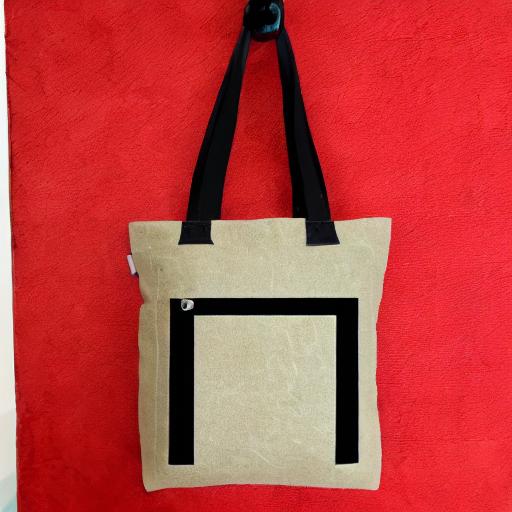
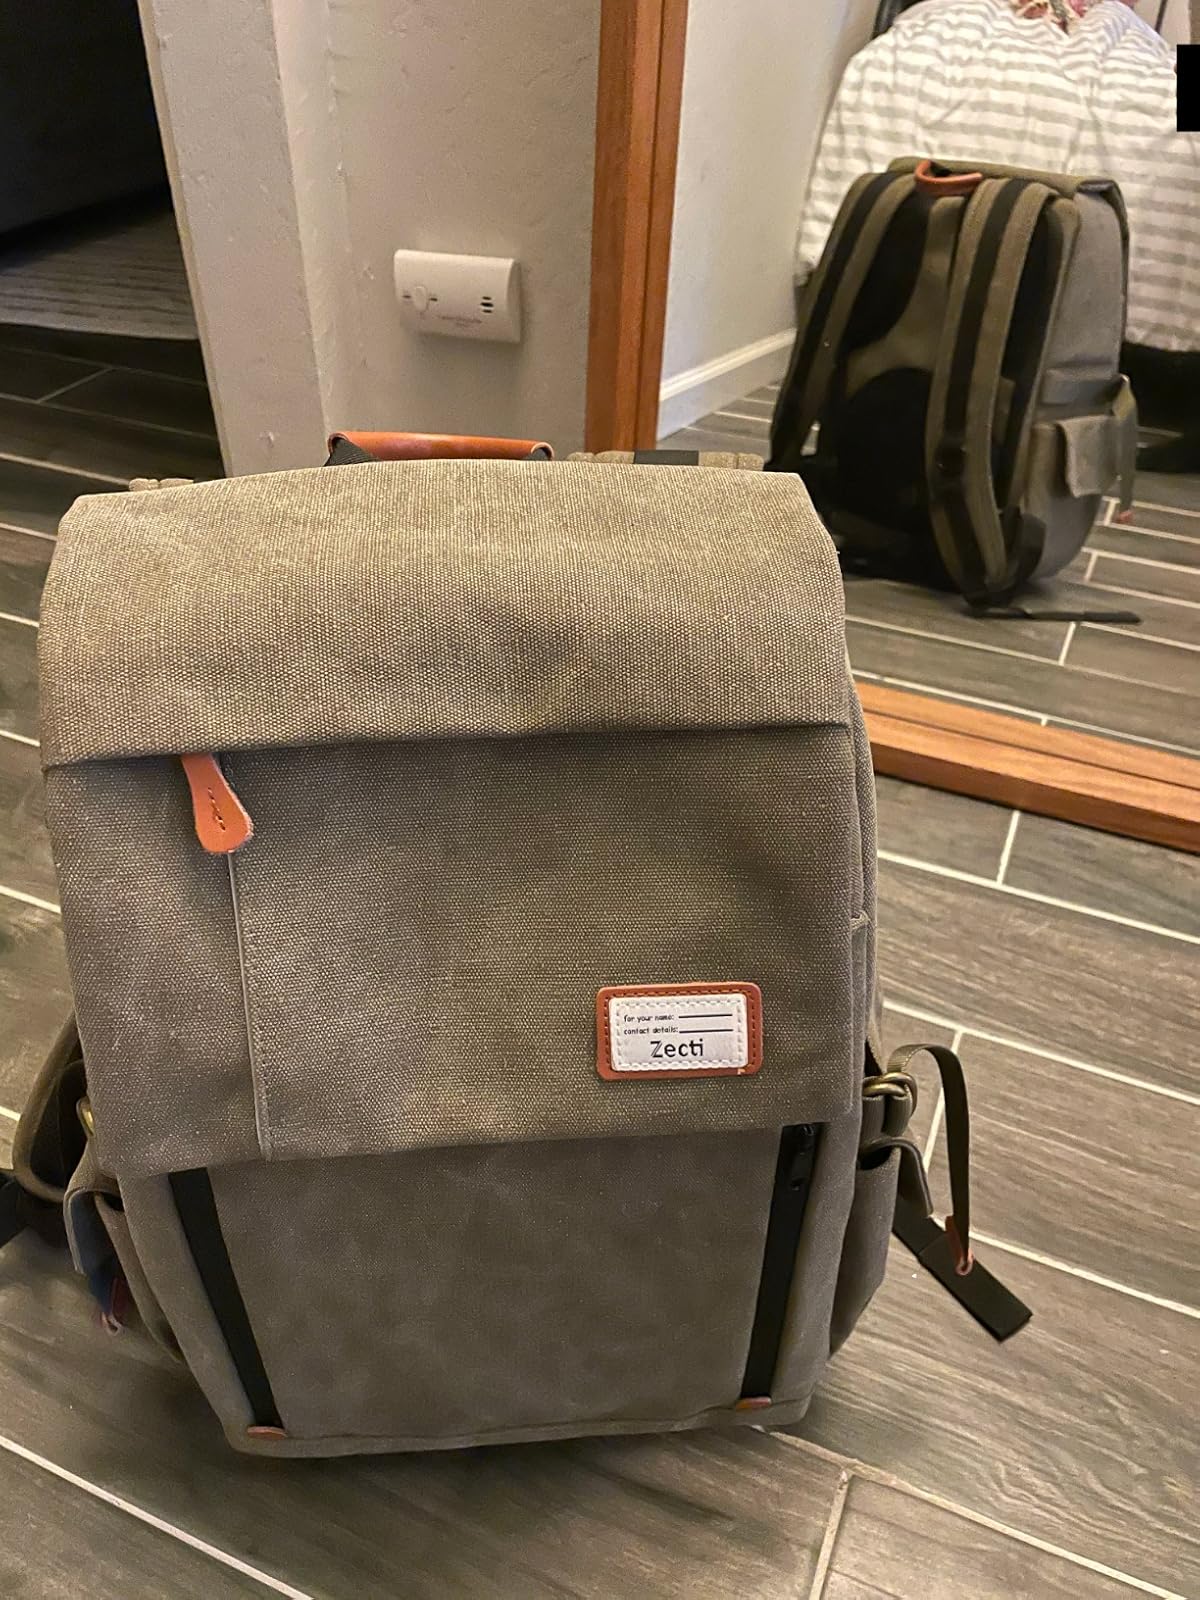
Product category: bag
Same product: no